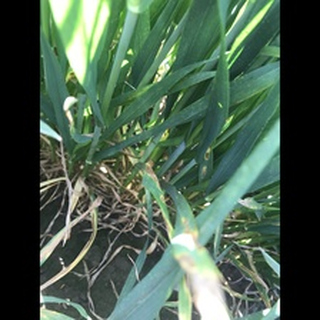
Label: wheat_septoria